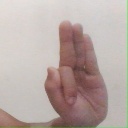
अक्षर: फ